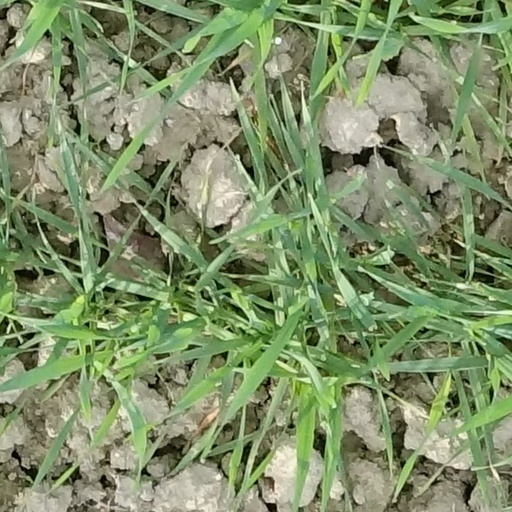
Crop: wheat